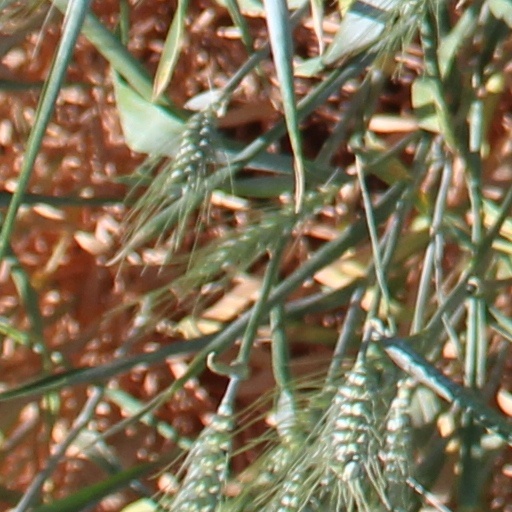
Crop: wheat